Abe Lenstra Stadion

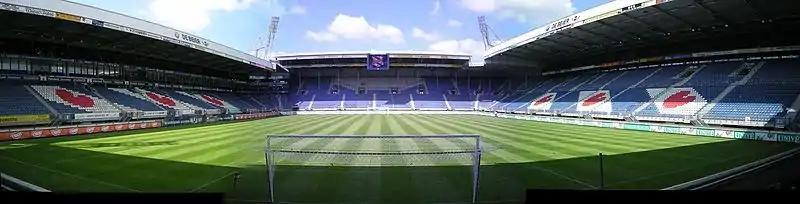

The stadium was one of three selected to host the 2024 UEFA Women's Nations League Finals matches. It will host 1 match.